Lewis and Clark Bridge (Wolf Point, Montana)

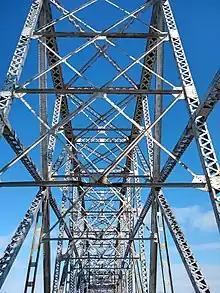
Span of the Lewis and Clark Bridge

The bridge was listed on the National Register of Historic Places on November 24, 1997.